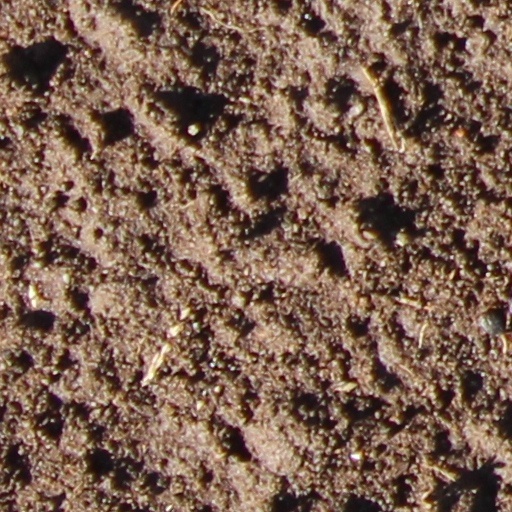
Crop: wheat